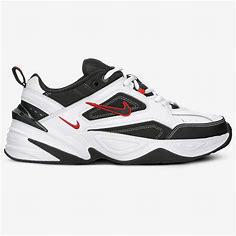
Brand: Nike
Model: M2K Tekno